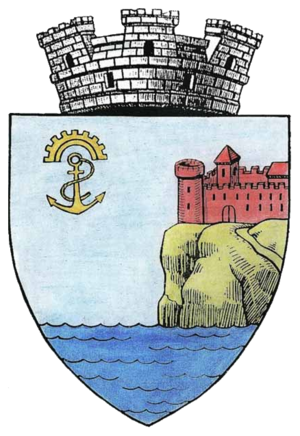
Hârșova est une ville de Roumanie, dans le județ de Constanța comptant 11 000 habitants.